Maurice Neyt

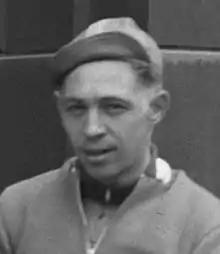

Maurice Neyt (13 August 1928 – 20 February 2006) was a Belgian racing cyclist. He rode in the 1952 Tour de France.